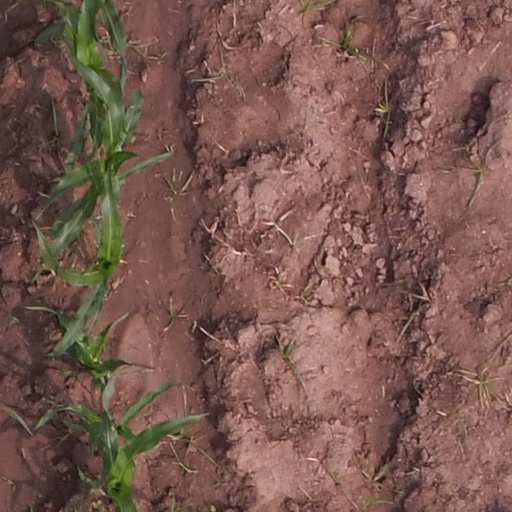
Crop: maize; corn